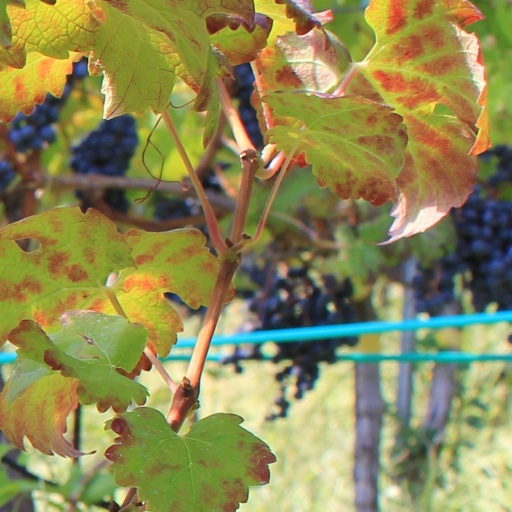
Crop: grape